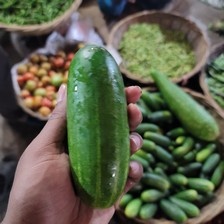
Label: cucumber